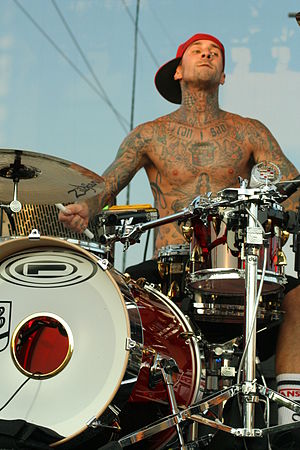
Travis Barker
Barker spiller ved TMobile Block Party i Columbia, South Carolina i september 2008.
Travis Landon Barker er trommeslager i Blink 182. Han spillede også trommer for Box Car Racer og er med i programmet Meet the Barkers på MTV, som handler om ham og hans kones dagligdag.